Billy Beldham

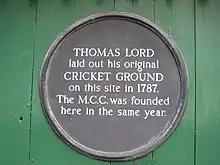
Commemorative plaque on the site of Lord's Old Ground. Beldham made his highest score there in 1792.

The second match was a week later on 23–25 May. MCC opened and Beldham scored 62 in their total of 190. Middlesex lost their first five wickets cheaply but then Fennex and George T. Boult made a stand. Fennex scored 61 and Boult 89. William Bedster added 53 and there were good scores by two of the tail-enders so, despite their poor start, Middlesex totalled 284 – anything well over 200 was a high score in 18th century pitch conditions. Beldham had bowled two batsmen. MCC started their second innings 94 behind and were all out for 150. Beldham with 43 was again their top scorer and that gave him a match total of 105. He held two catches as Middlesex reached 57/4 to win by 6 wickets.